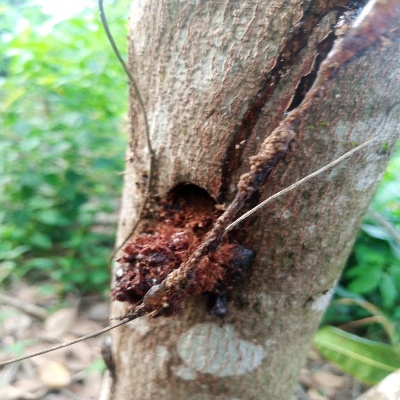
Crop: Cashew
Condition: gumosis